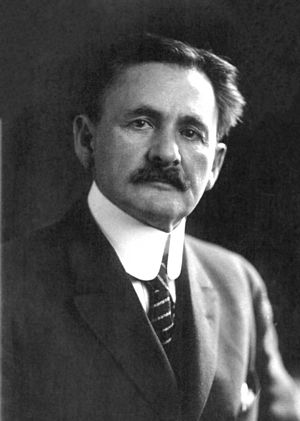
Copleymedaljen / Modtagere af medaljen / 1901–1950
Copleymedaljen er en pris givet af Royal Society of London for fremragende præstationer i forskning inden for enhver gren af naturvidenskaben, vekslende mellem de fysiske videnskaber og de biologiske videnskaber. Medaljen, der uddeles årligt, er den ældste Royal Society-medalje, der stadig uddeles, idet den første gang blev givet i 1731 til Stephen Gray. Den første kvinde, der fik medaljen var Dorothy Crowfoot Hodgkin i 1976.